Fidelis Zitterbart

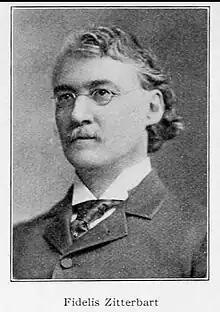

Zitterbart was born in Pittsburgh in 1845. His father, Fidelis Zitterbart Sr. had emigrated from Austria, and was a career violinist and conductor, who taught his son music from an early age. At the age of 16 the young Zitterbart went abroad to Dresden, where he studied with Francois Schubert and , to complete his musical studies there. Upon his return to the US, he worked as a violinist and violist in NY until 1873 when he returned to Pittsburgh and took a teaching position at the Andrew Williams American Conservatory of Music until the closure of the Conservatory compelled him to start his own music school, the Zitterbart Conservatory. In 1868 he married Catherine Riedl of Worcester, MA (1850-1913) and together they had 4 children.